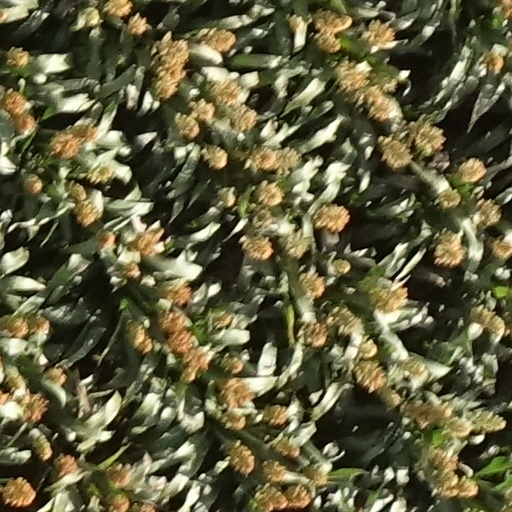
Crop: sorghum